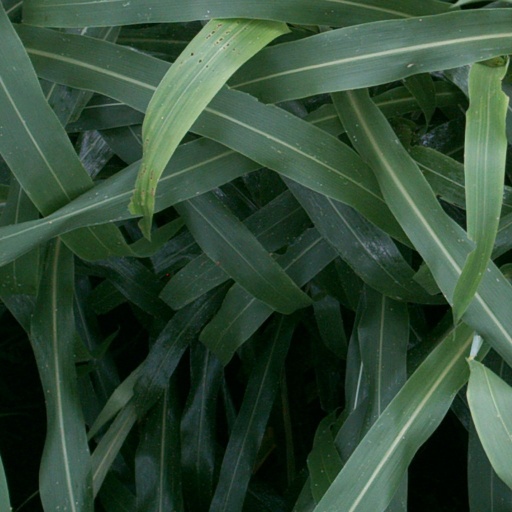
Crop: sorghum